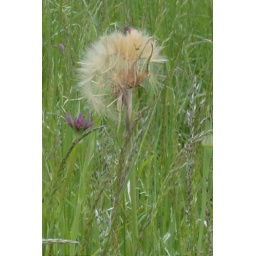
Unknown flowers on a field above the River Medway.